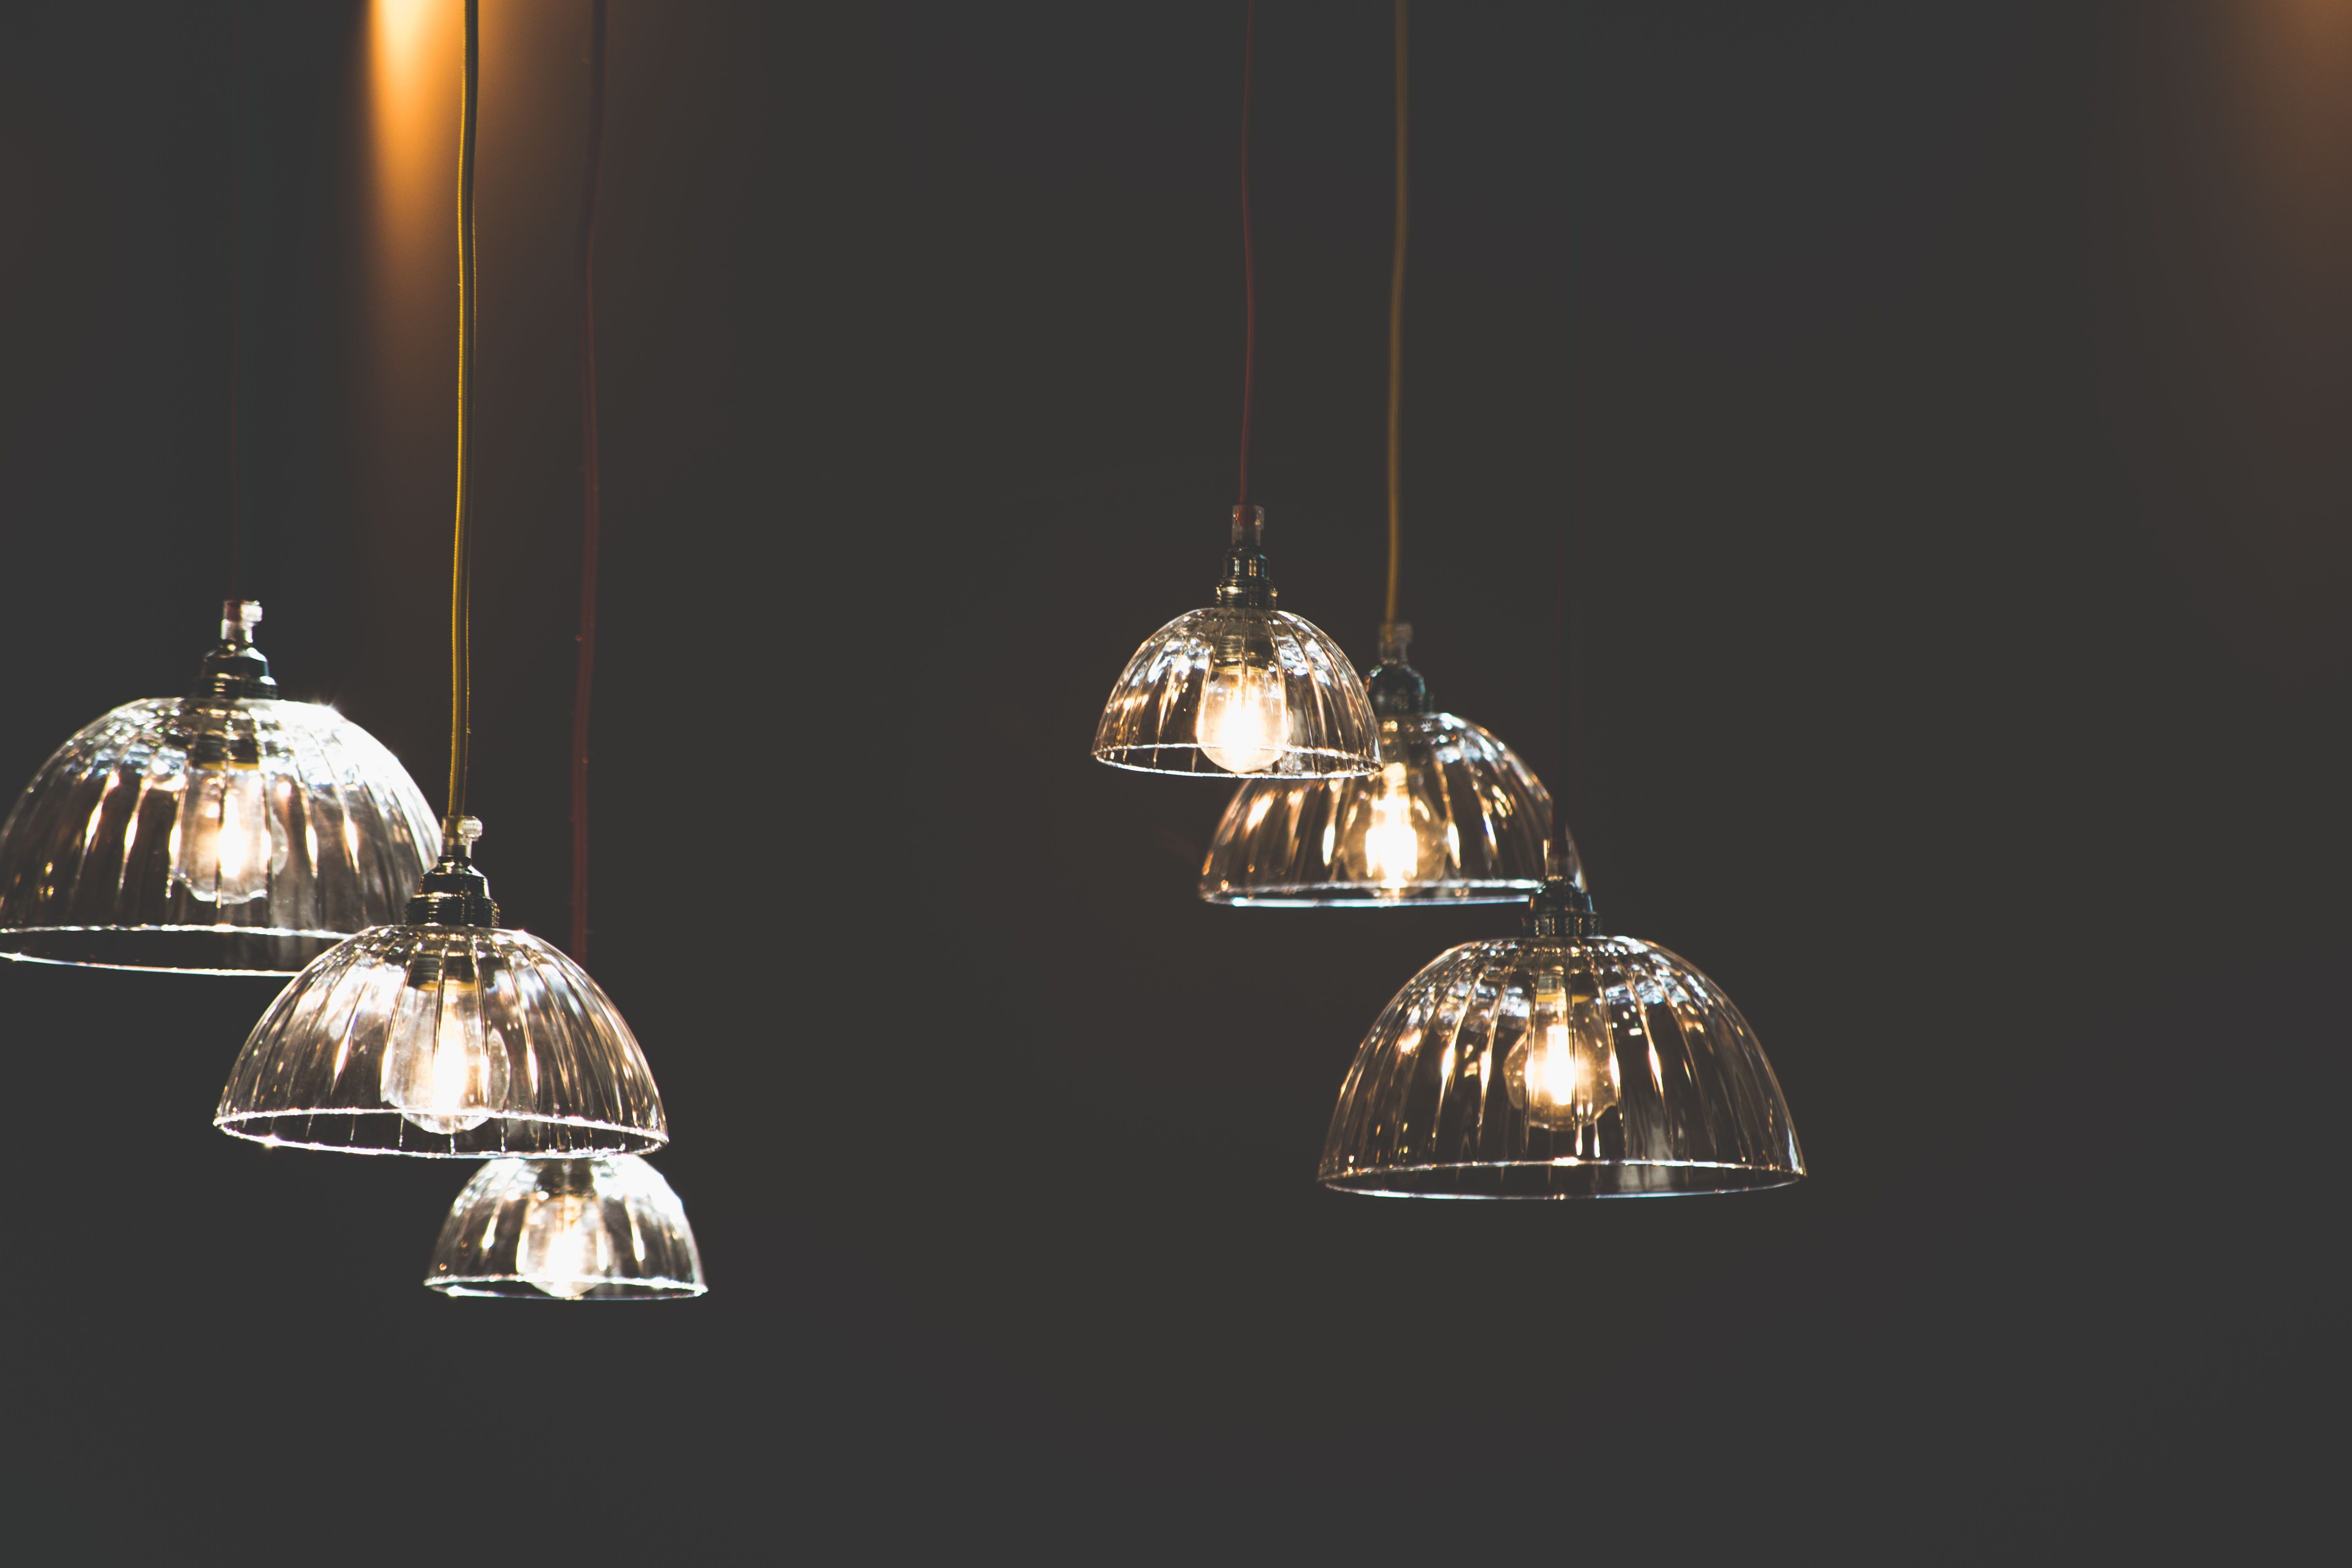
light, ceiling, lamp, lighting, lights, light fixture, chandelier, light bulbs, lamp shades